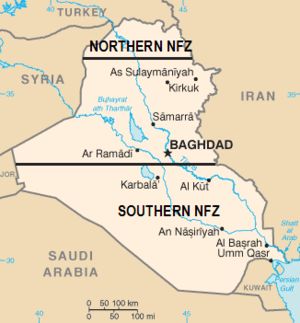
L’opération Southern Watch est une zone d'exclusion aérienne menée à la suite de la guerre du Golfe du 26 août 1992 au 19 mars 2003 par les États-Unis, le Royaume-Uni, l'Arabie saoudite et la France afin de contrôler l'espace aérien irakien au sud du 32ᵉ parallèle nord.
L’opération Northern Watch est une zone d'exclusion aérienne sur le 36ᵉ parallèle nord menée à la suite de l'opération Provide Comfort. Elle relève du United States European Command et débuta le 1ᵉʳ janvier 1997. La Turquie, le Royaume-Uni et les États-Unis mobilisèrent pas moins de 50 avions et 1 400 hommes dans le cadre de l'opération.
L'opération Southern Focus était une opération militaire de bombardements aériens en Irak dans les mois précédant la guerre d'Irak.